Andhra Medical College

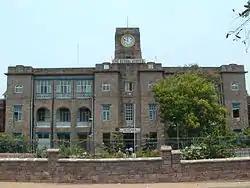
Main building of KGH.

Andhra Medical College Central library was established in 1930. By 1987, the library had a collection of 32,000 books and 107 journals.